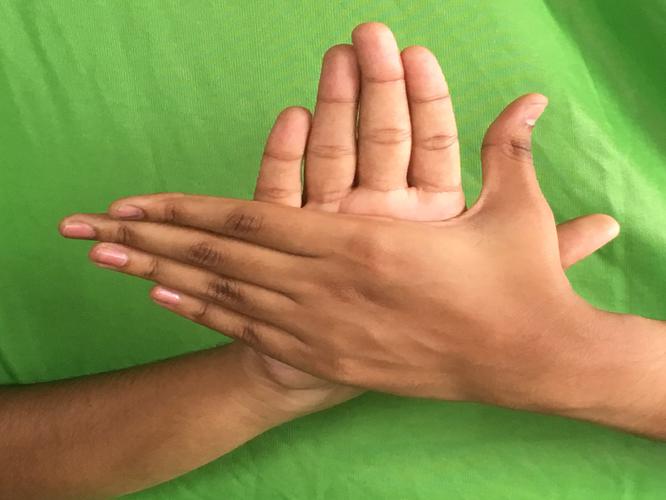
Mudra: Chakra
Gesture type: double_hand